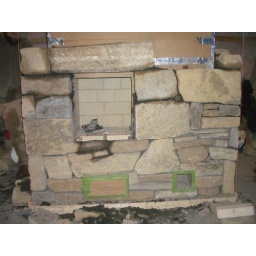
front/fire door face. A wrought iron 16&amp;quot; glass fire door will be in there when finished...